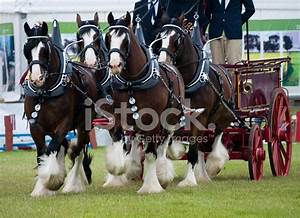
Label: horse